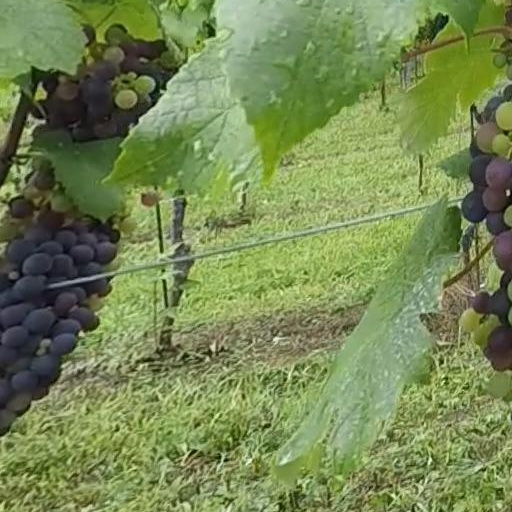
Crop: grape